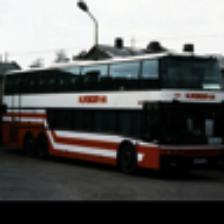
Label: NonHuman